Torch Song Trilogy

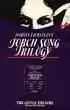
Broadway promotional poster

Torch Song Trilogy is a collection of three plays by Harvey Fierstein rendered in three acts: "International Stud", "Fugue in a Nursery", and "Widows and Children First!" The story centers on Arnold Beckoff, a Jewish homosexual, drag queen, and torch singer who lives in New York City in the late 1970s and early 1980s. The four-hour play begins with a soliloquy in which he explains his cynical disillusionment with love.